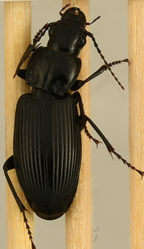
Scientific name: Pterostichus melanarius
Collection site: UNDERC Site (UNDE), plot UNDE_006